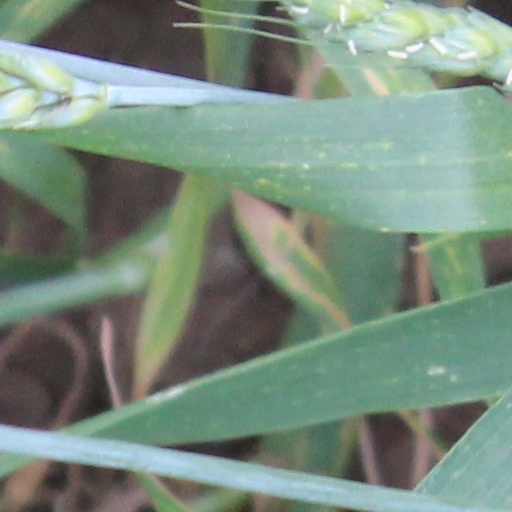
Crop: wheat